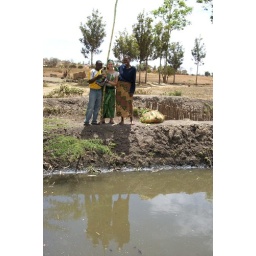
visiting the farm. A Heifer Int. funded fish farm. They raise small silver fish rich in oil.